Daniel Bushnell

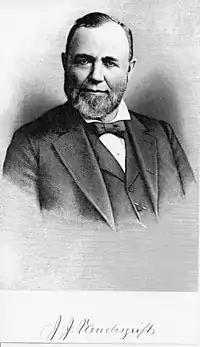
Daniel Bushnell's business partner, Captain Jacob Jay Vandergrift (1827–1899)

Bushnell also owned and operated a number of coal mines of his own, including the Hodgson Mine (opened 1843) and the Bushnell mine (opened 1840), both outside of Pittsburgh. In 1861 Bushnell left the coal business and began trading oil along the Allegheny River. Working with his sons Joseph, Thomas, John and Robert, as well as his old colleague Captain Vandergrift, Bushnell and his partners made a fortune by buying oil at the Venango oil wells and shipping it down the Allegheny River to Pittsburgh. The Bushnell family's oil operations were soon bought out by John D. Rockefeller's growing oil company in exchange for shares in Rockefeller's firm. As a result, Bushnell became one of the 37 original Standard Oil shareholders, owning 97 shares in 1878 (compared to Rockefeller's nearly 9,000). Daniel Bushnell died in Pittsburgh on July 12, 1891, leaving his large fortune to his seven surviving children.